Jon Herington

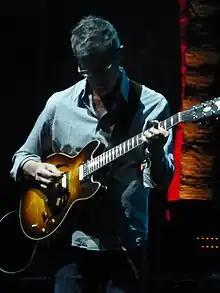
Herington with Steely Dan in 2015

Jon Herington (born Jonathan Reuel Herington on April 14, 1954) is an American guitarist, singer-songwriter, record producer, and session musician.